Cultural Revolution

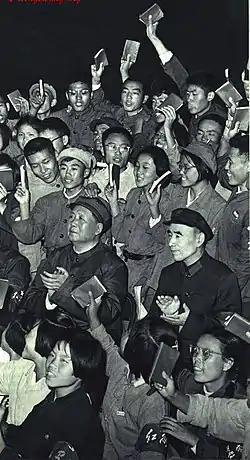
Mao and Lin Biao surrounded by rallying Red Guards in Beijing, December 1966

"Quotations from Chairman Mao Tse-tung" led the Red Guards to commit to their objective as China's future. By December 1967, 350 million copies had been printed.